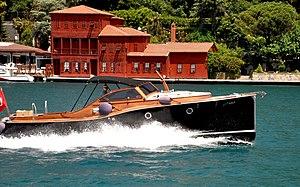
Hekimbaşı Salih Efendi Yalısı est un Yalı à Kanlıca sur les bords du Bosphorus en Turquie. Ce manoir ottoman a été bâti au XIXe siècle pour remplacer une construction plus ancienne. Il est utilisé aujourd'hui pour l'organisation de réceptions et de concerts. Salih Efendi, un diplômé de la première école médicale de l'Empire ottoman sous le règne du sultan Mahmut II, était le médecin en chef de trois sultans. Il était intéressé par la botanique. Le manoir est l'une des demeures les plus rares sur le Bosphore qui garde toujours son style architectural d'origine et son mobilier d'origine. Les occupants actuels du manoir sont les membres de la famille de Salih Efendi, mort en 1905.